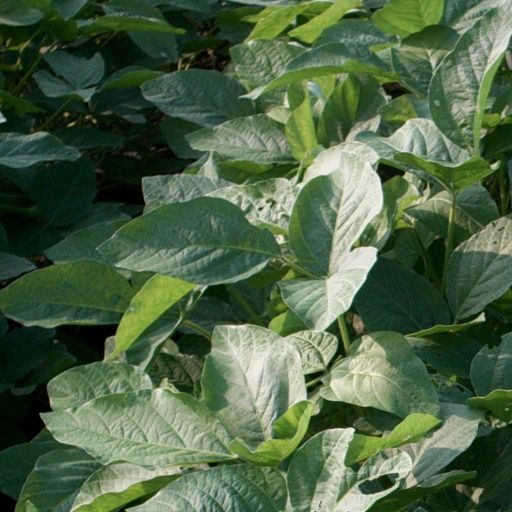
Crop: soybean